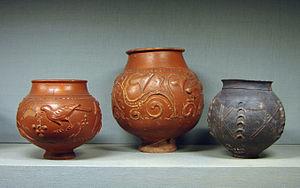
Céramique sigillée, époque gallo-romaine, musées de la Cour d'Or à Metz. A gauche, deux céramiques du type Drag. 54.
Le musée de La Cour d’Or est un musée d’art et d’histoire situé au centre de Metz, en Lorraine. Fondé en 1839, l'ensemble des collections muséales fut baptisé musée de La Cour d’Or en 1988, en référence au palais des rois d’Austrasie, dont l'établissement occupe le site historique présumé. Le musée est actuellement géré par Metz Métropole. L'institution regroupe, au sein d’un même ensemble, un musée archéologique réunissant de riches collections d’art gallo-romain et d'art médiéval, un musée d’architecture médiévale et de la Renaissance, et un musée des beaux-arts.